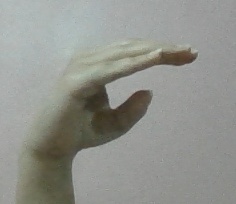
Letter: jeem